Michal David

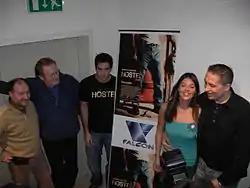
Michal David at the Hostel film premiere, first from left.

In 2002 Michal David officially composed his first musical show called "Kleopatra" which premiered in Prague theatre "Broadway". Since then, Michal has composed more than 5 other musicals, where he was not only a songwriter but the producer as well. Kleopatra along with some of his other musical shows were sold to South Korea where they became instantly successful.